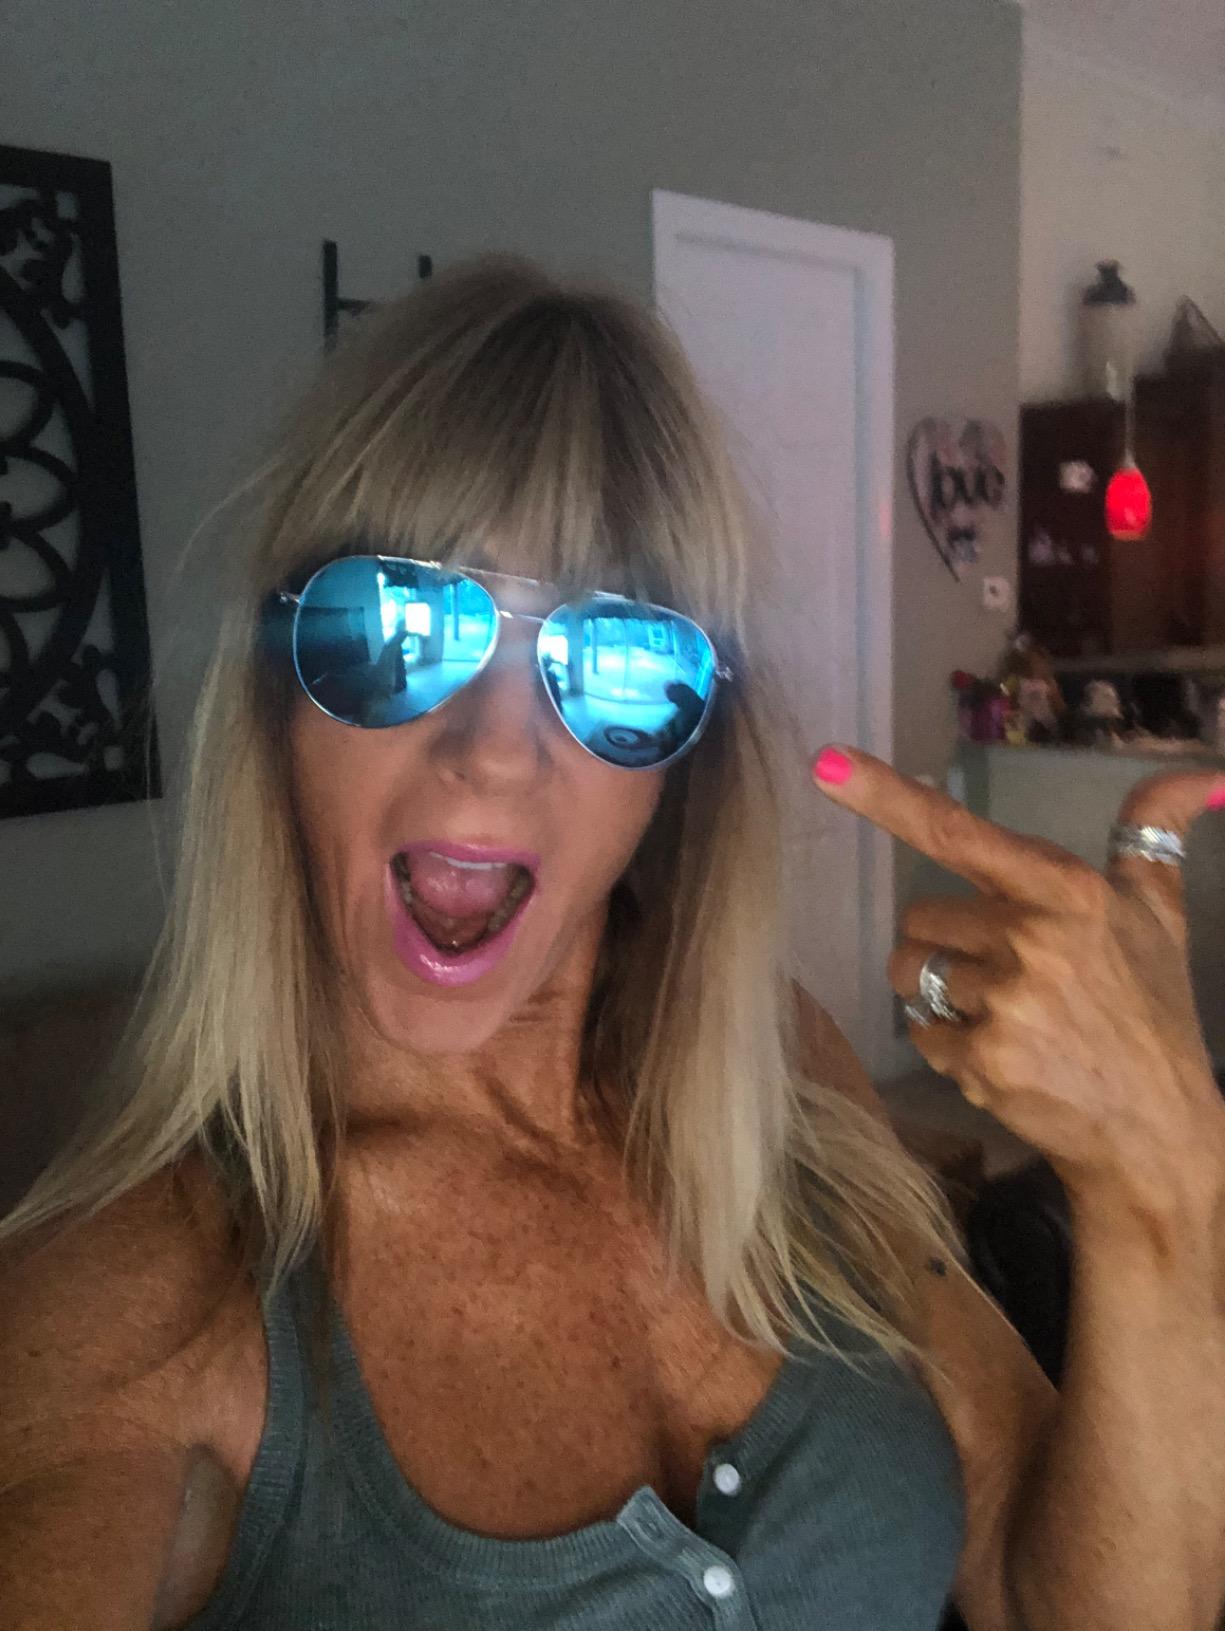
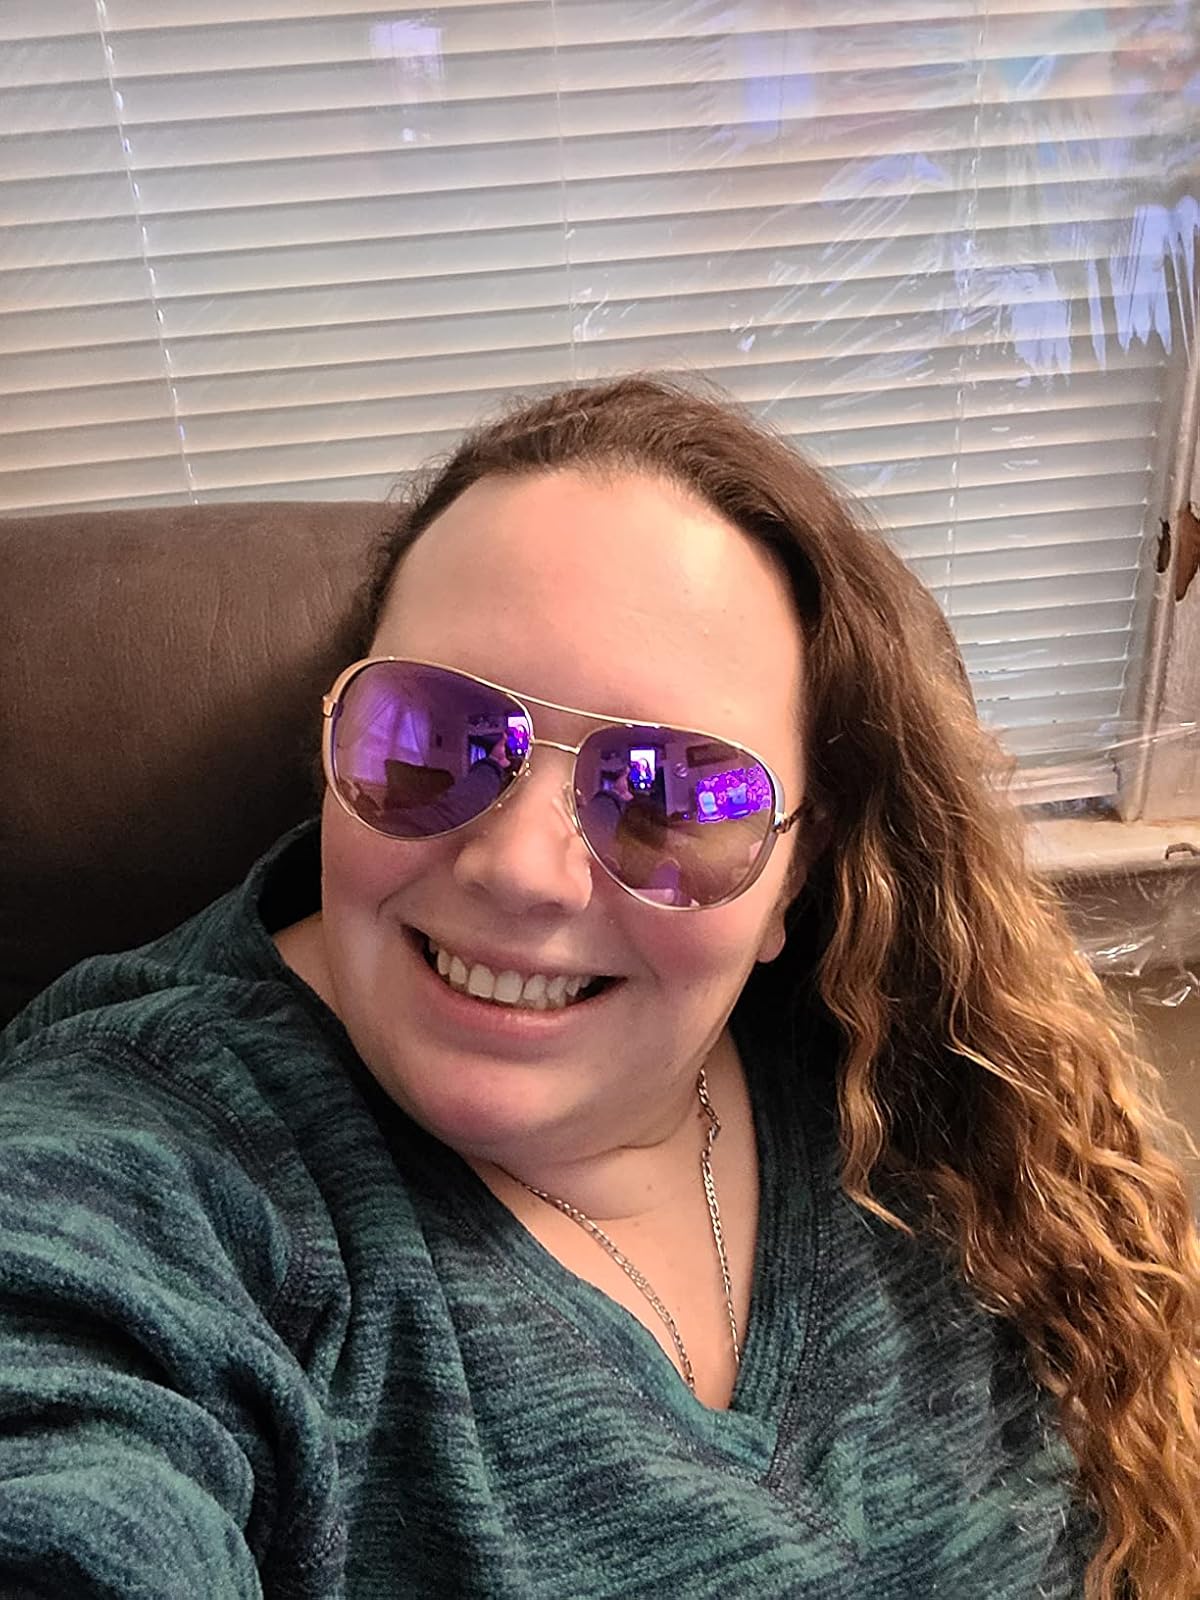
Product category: accessories_sunglasses
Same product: no